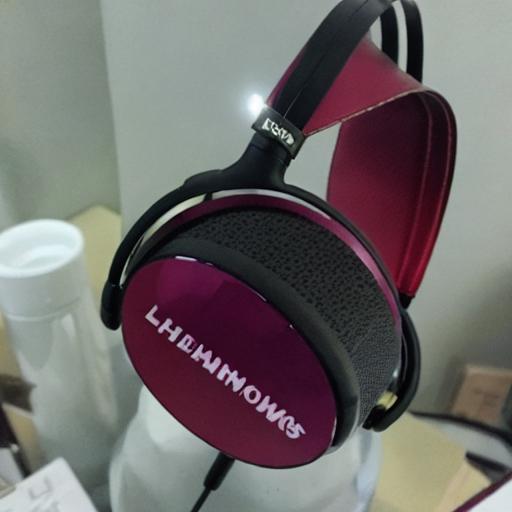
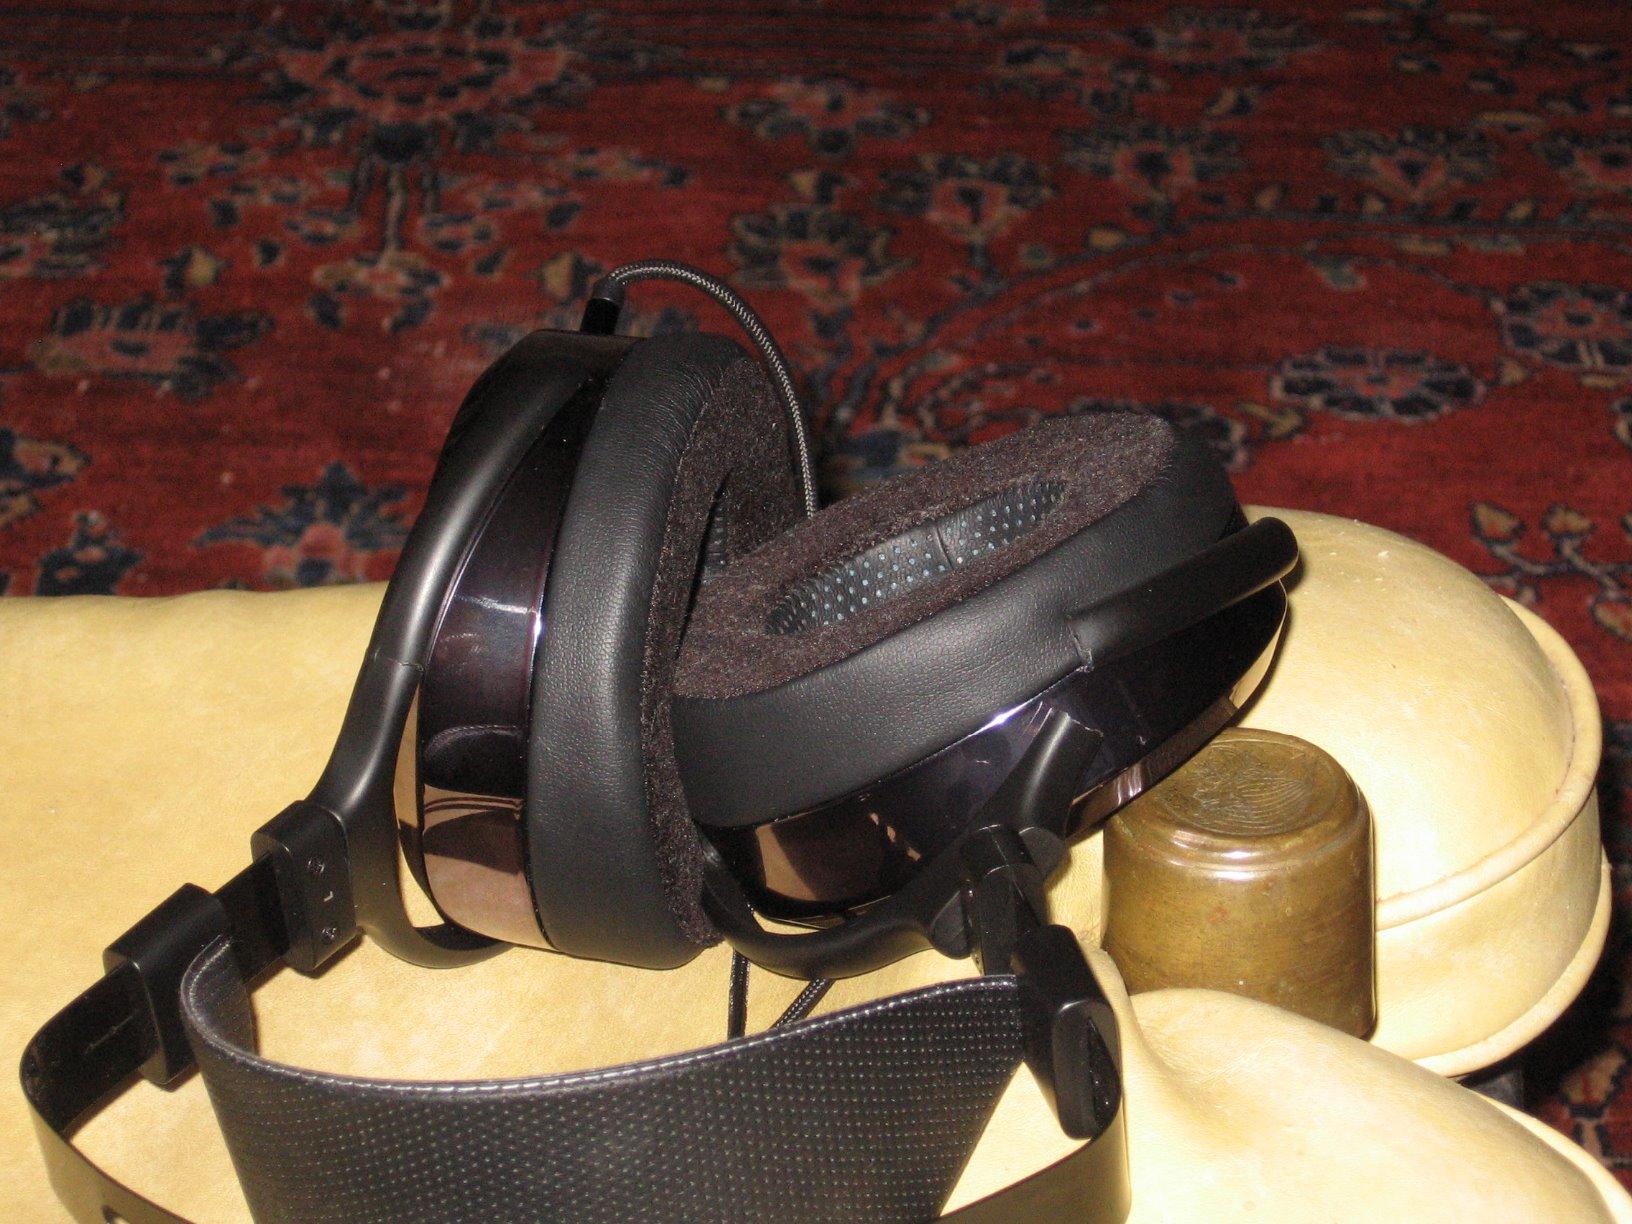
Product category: headphones
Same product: no